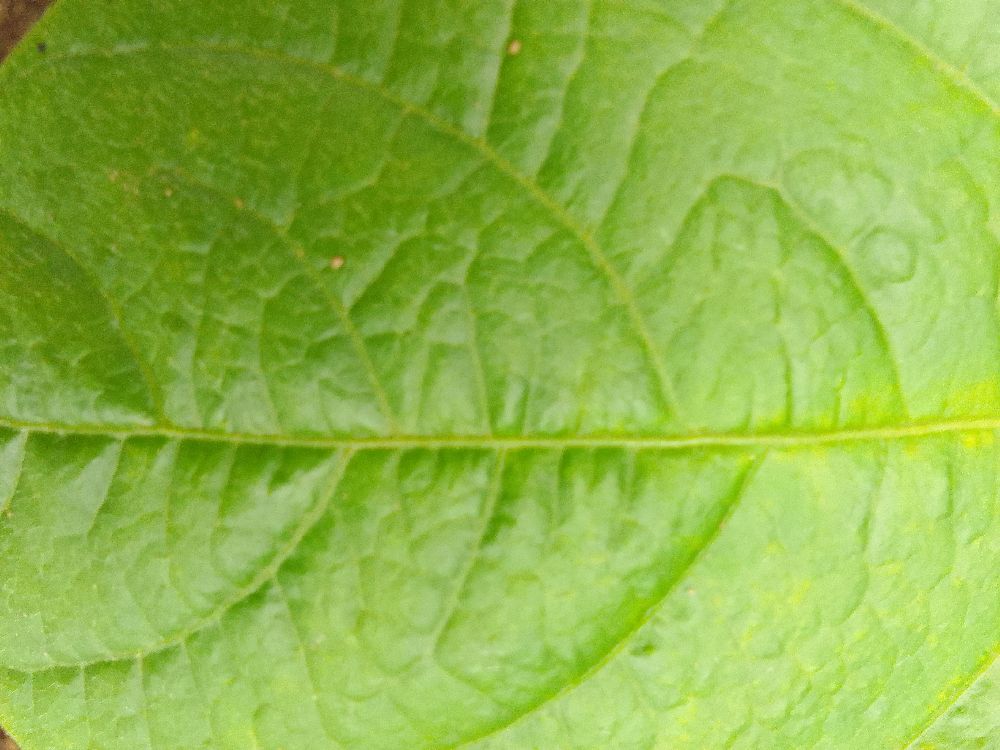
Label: healthy